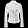
Label: Coat